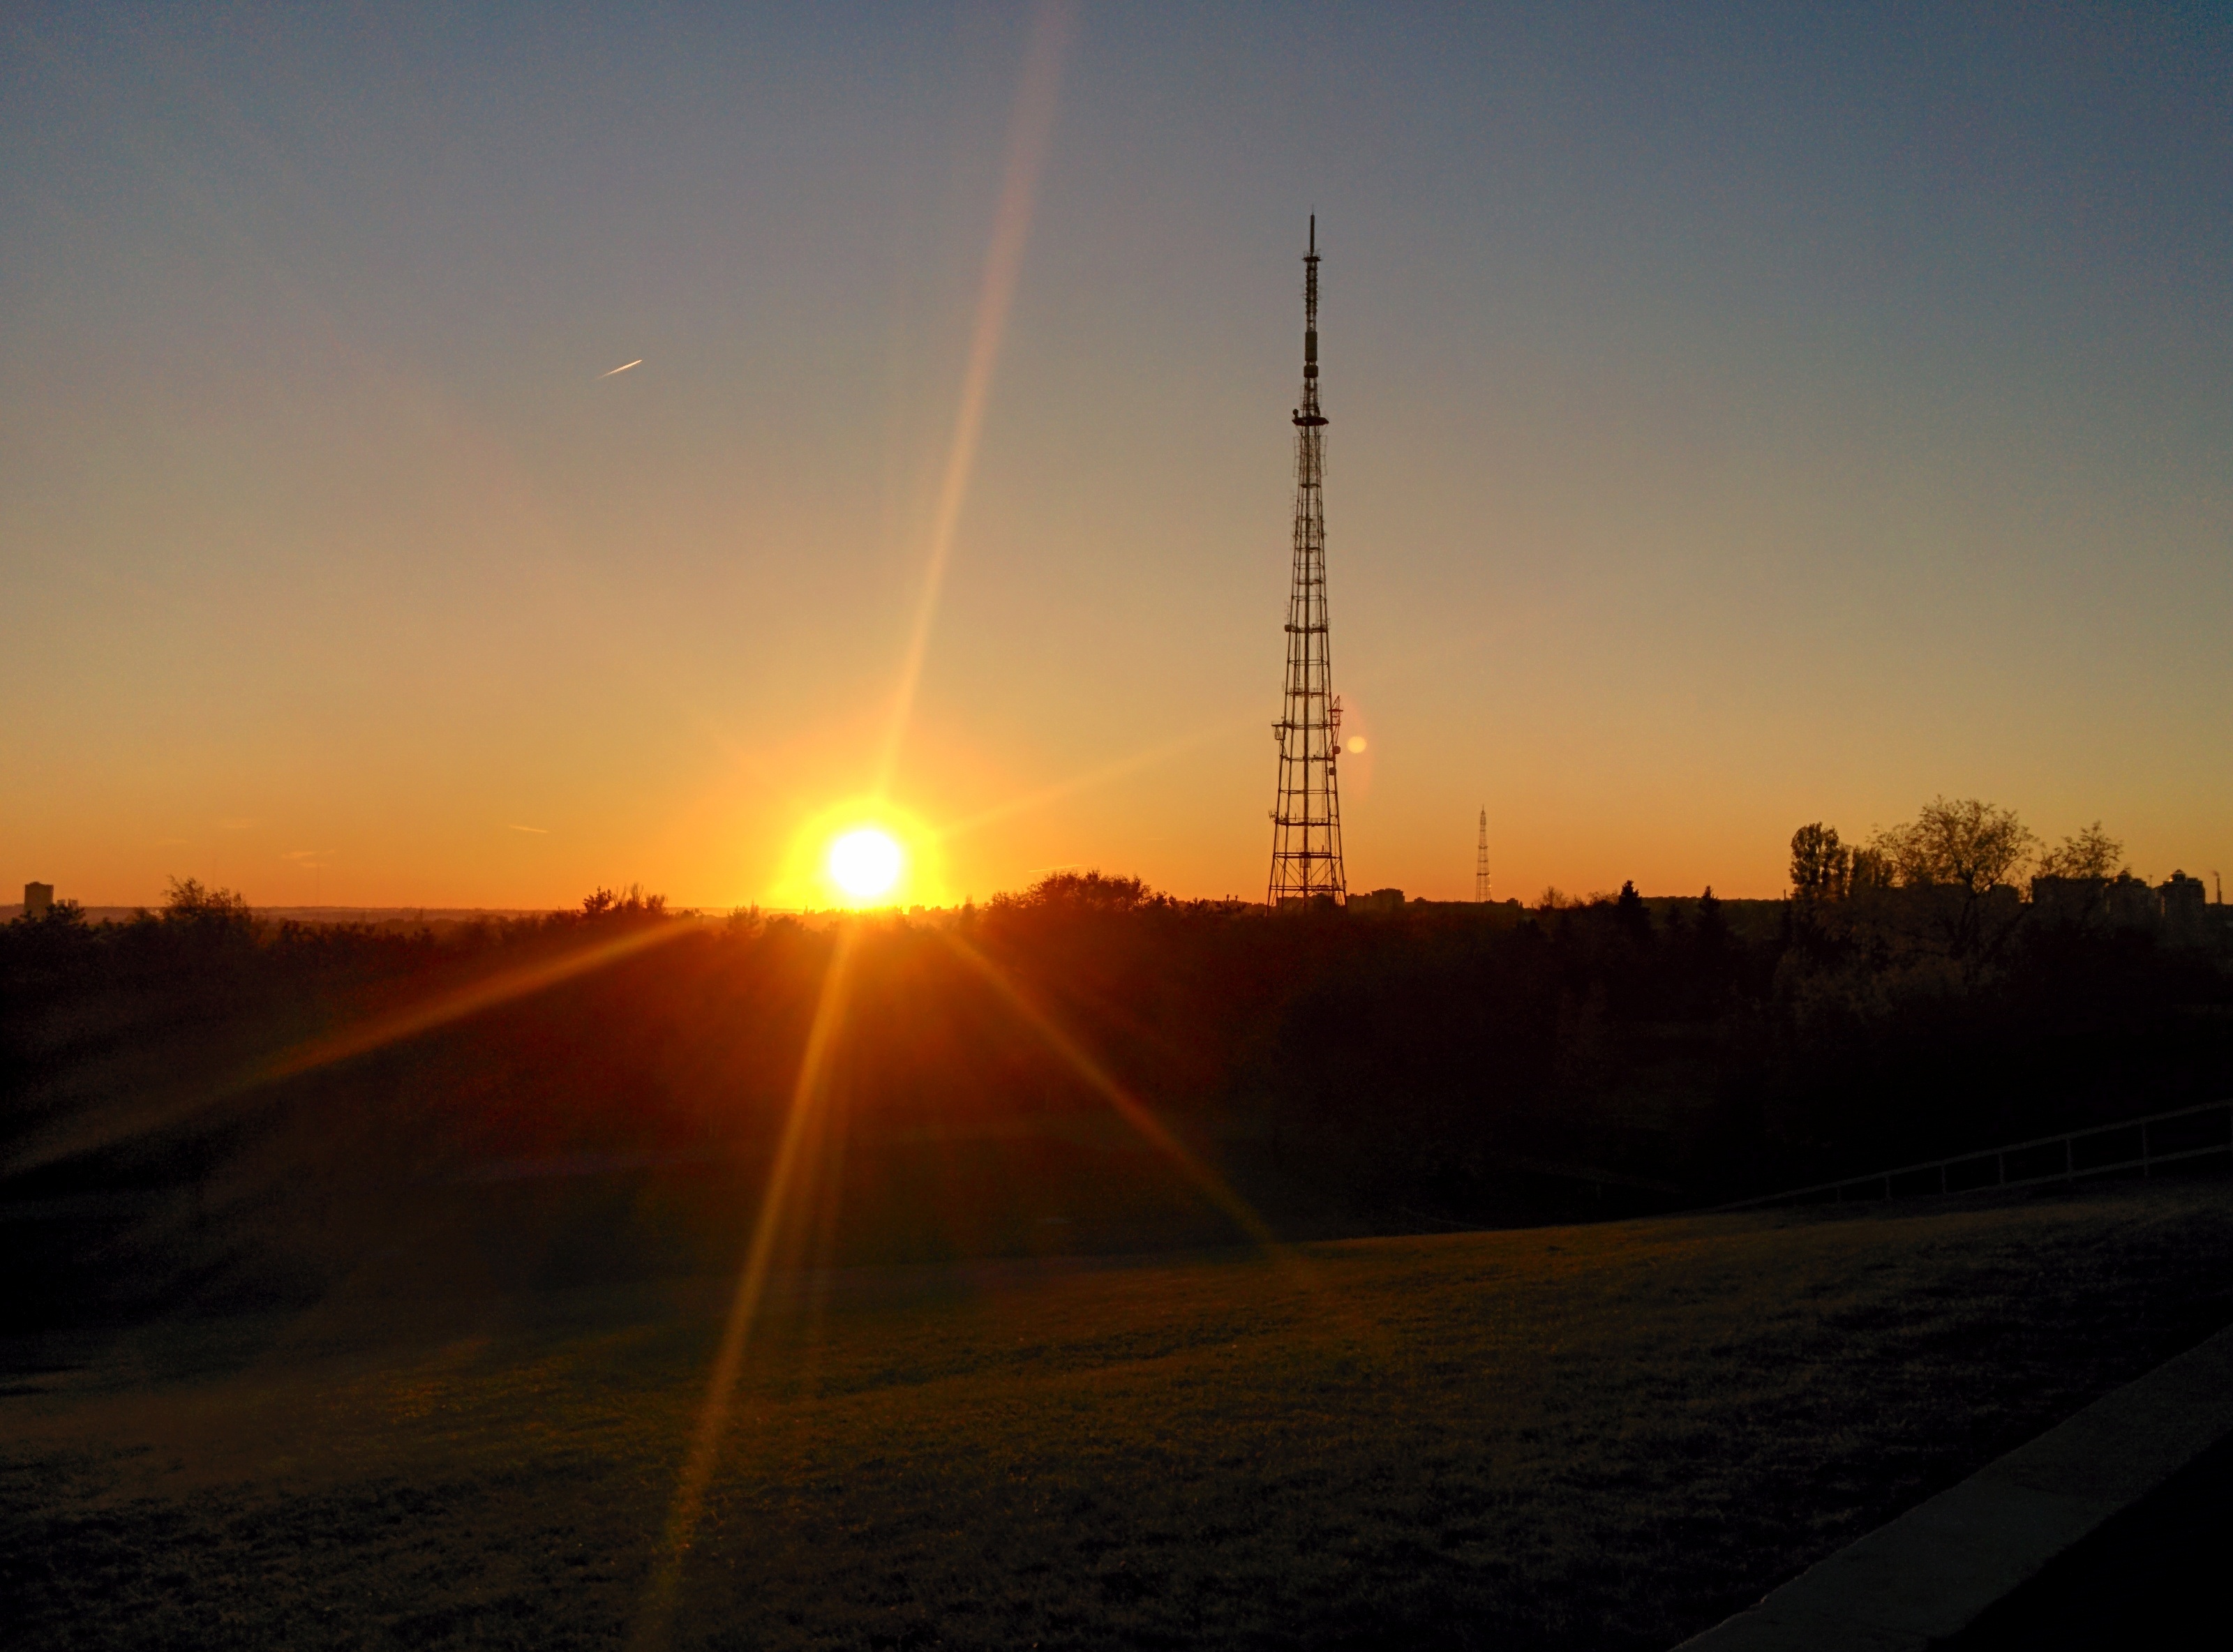
horizon, light, sky, sun, sunrise, sunset, night, sunlight, morning, dawn, atmosphere, dusk, evening, tower, afterglow, astronomical object, atmospheric phenomenon